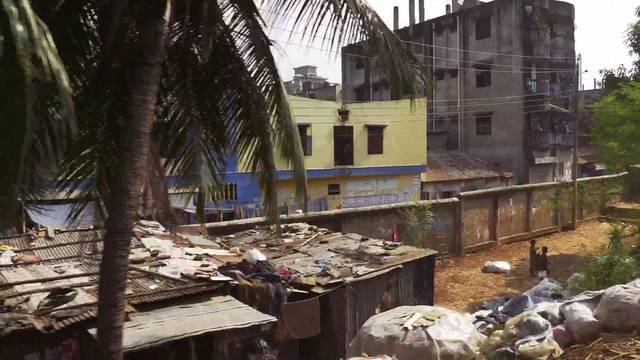
Region: Bangladesh
Coordinates: 23.809, 90.403